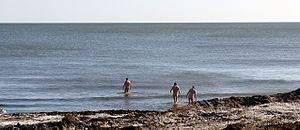
Vinterbadning
Vinterbadning i Ystad 2012.
Vinterbadning er at bade i havet eller en sø om vinteren.